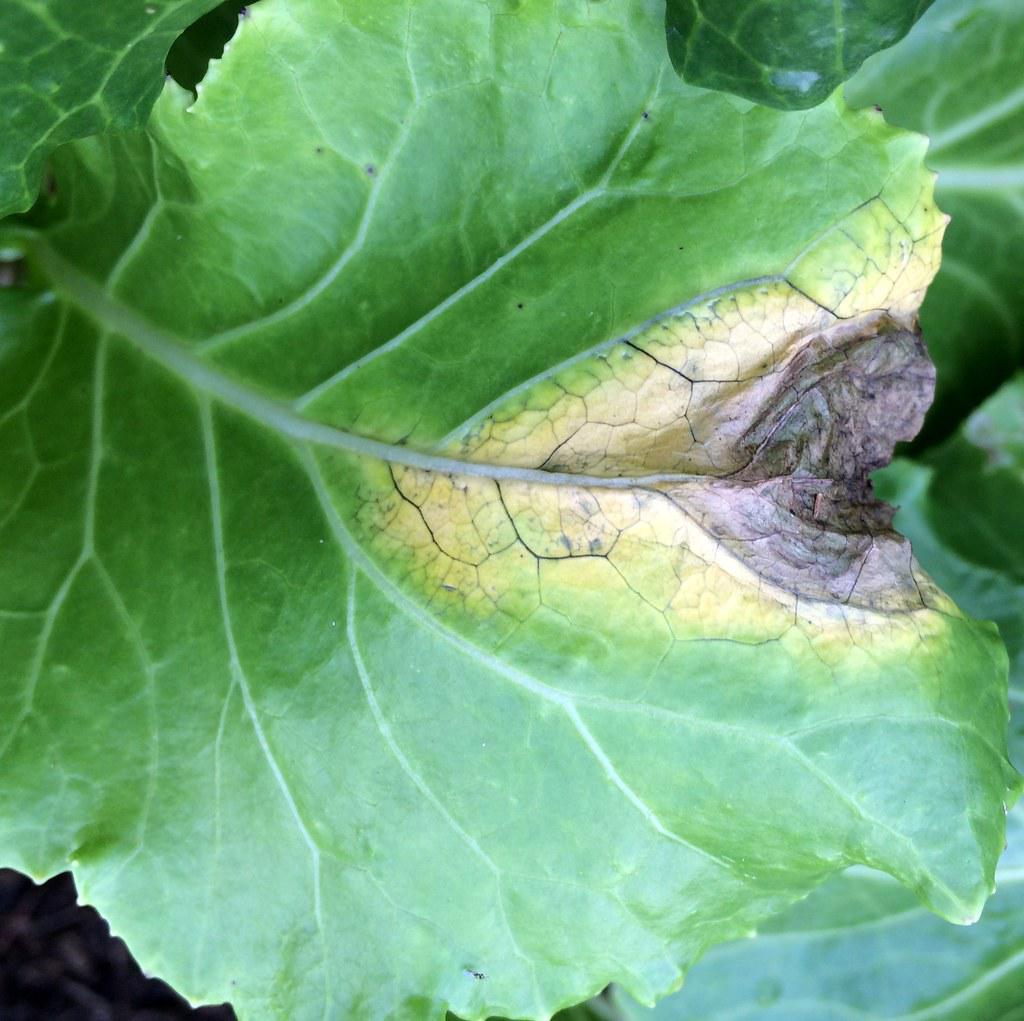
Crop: unknown
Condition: cabbage_cabbage_black_rot